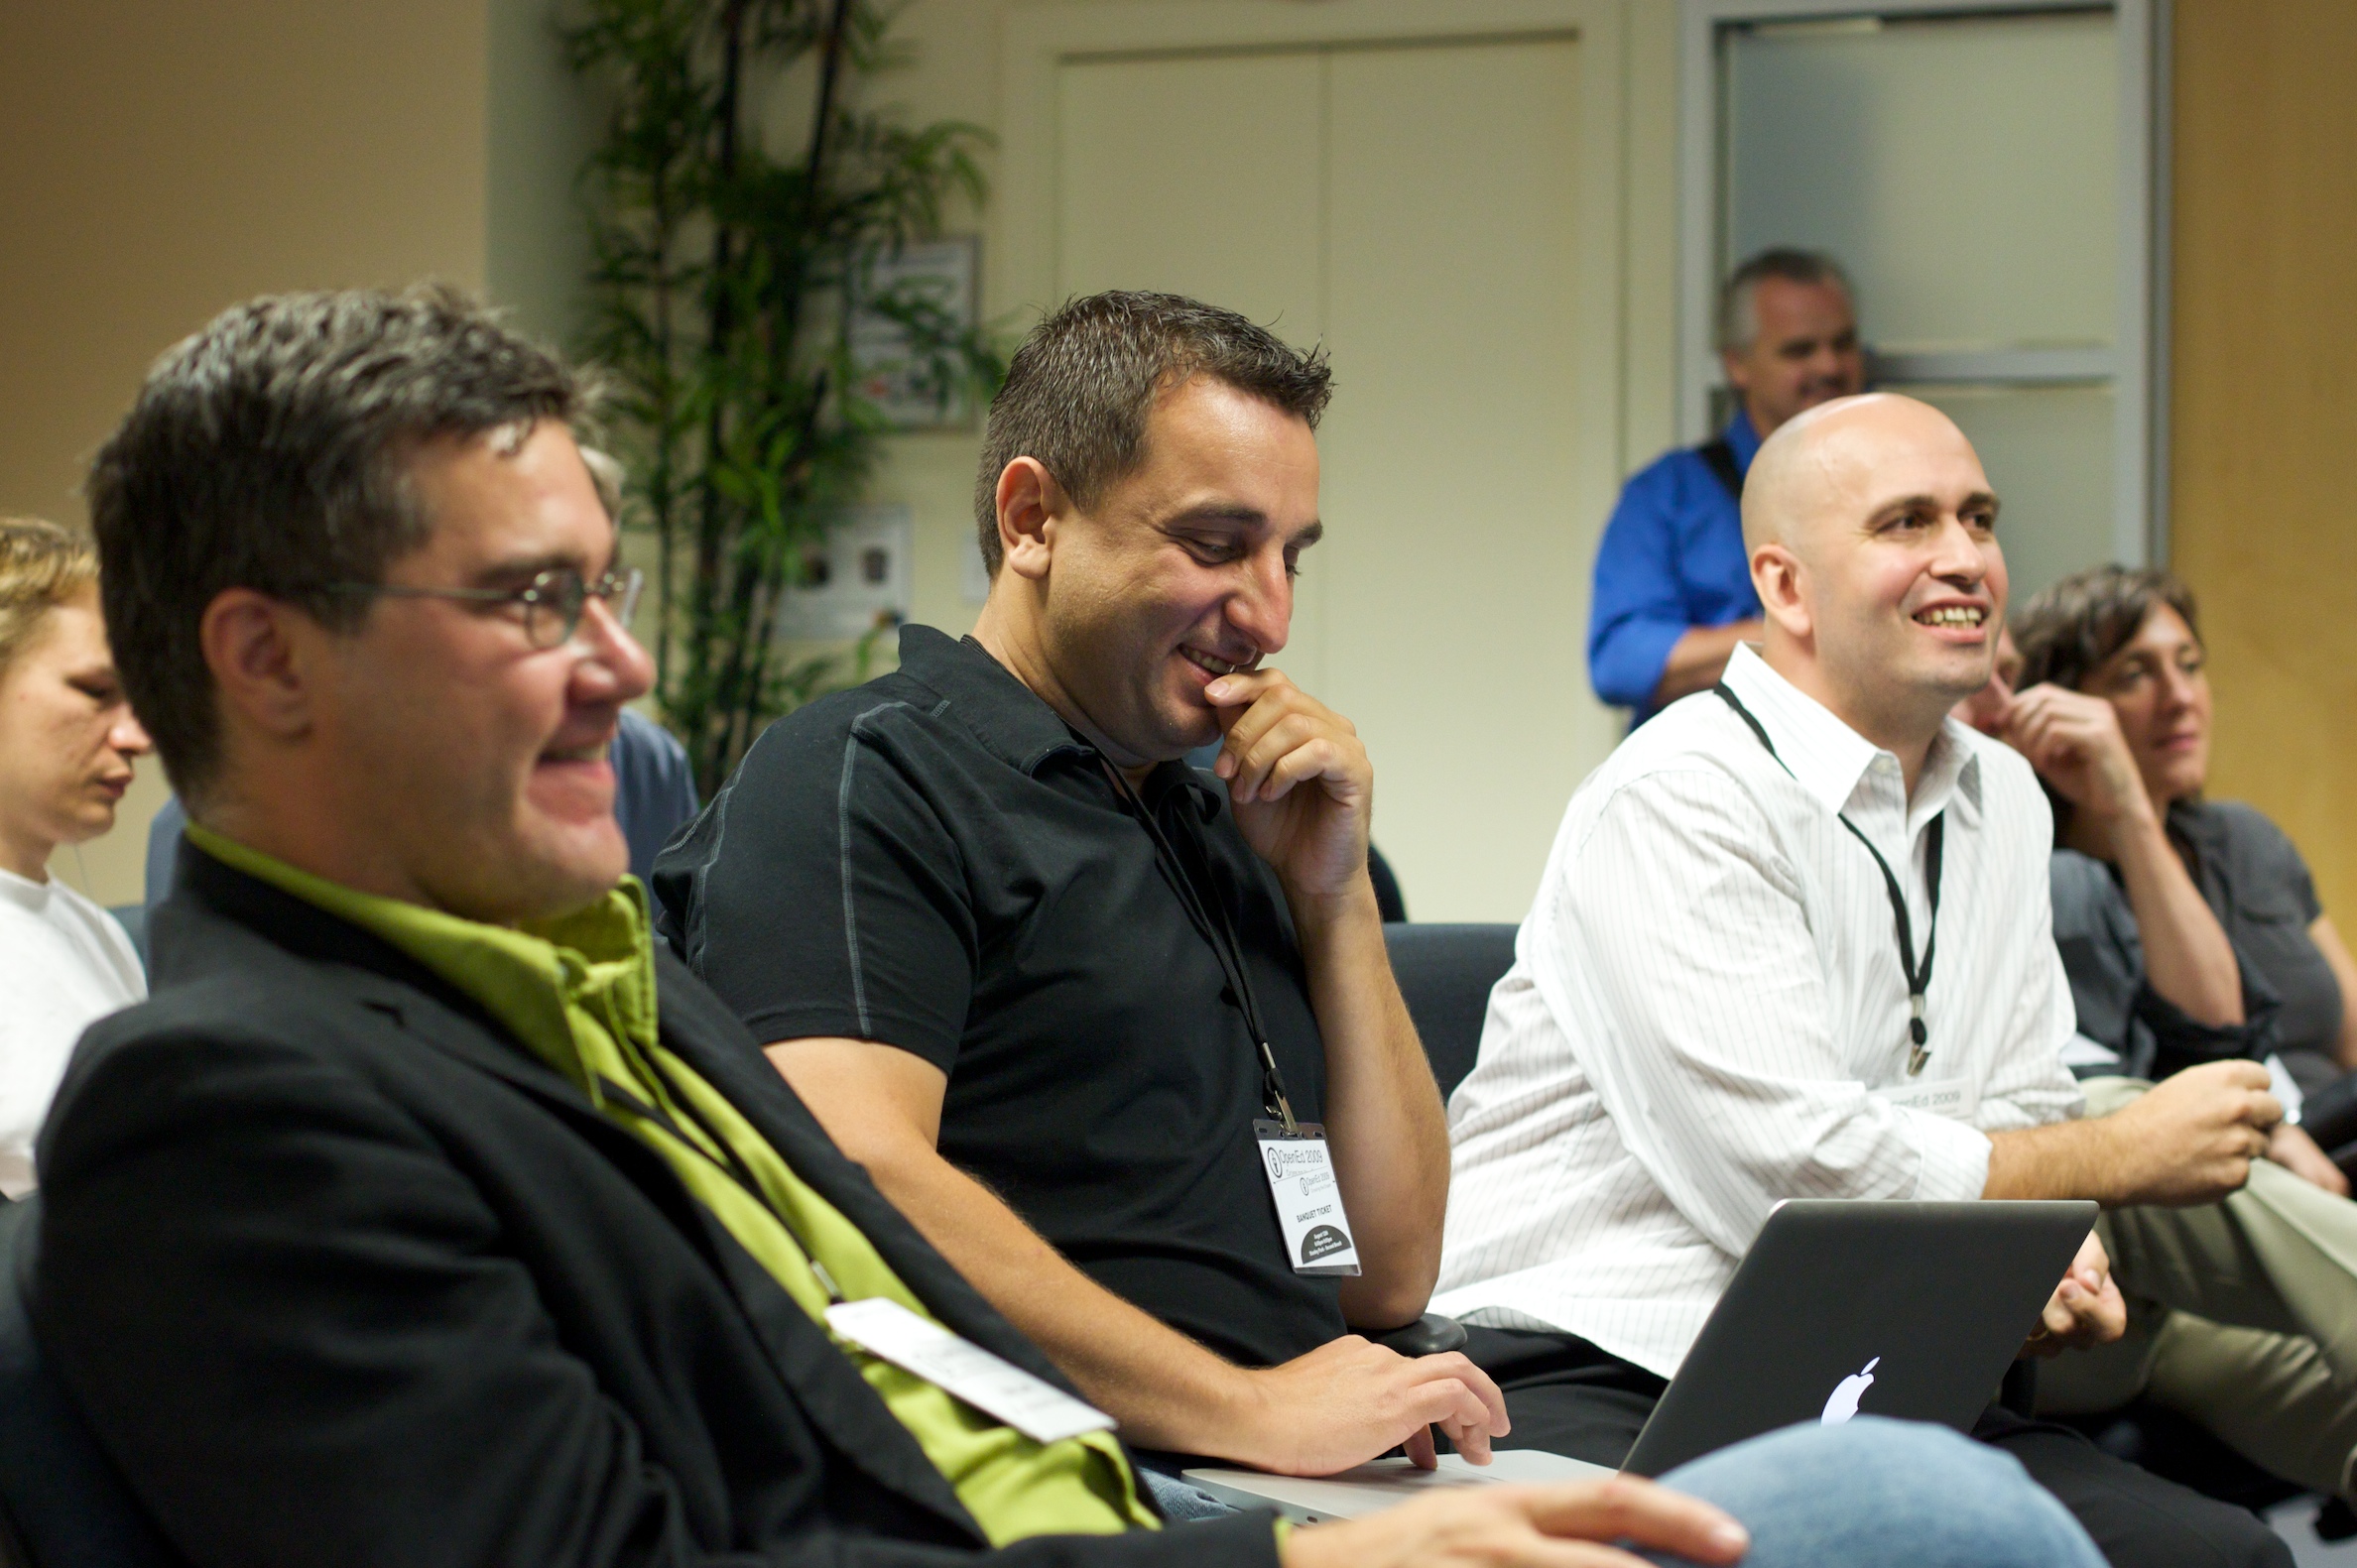
vancouver, speech, opened09